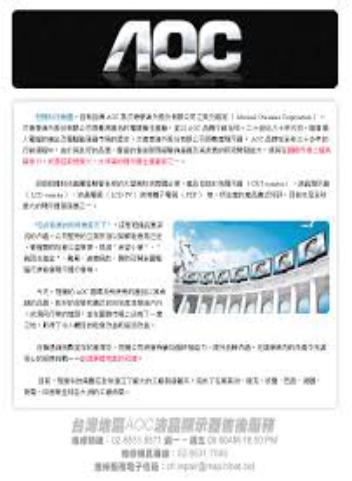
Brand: Admiral Oversea Corporation
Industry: Electronic